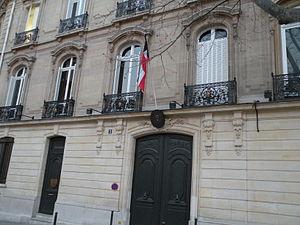
Ambassade du Koweït en France, Paris